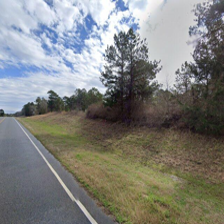
Label: streetView